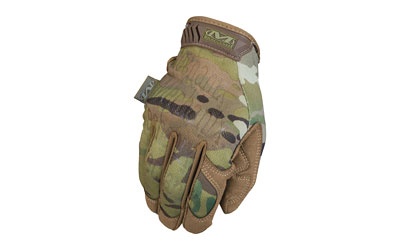
MECHANIX WEAR ORIGINAL MULTICAM GLOVES XXL
The Original(R) tactical glove revolutionized the hand protection industry with its versatility and anatomical design. Rugged 0.8mm synthetic leather infused with touchscreen technology creates the perfect blend of dexterity and durability. Breathable TrekDry(R) conforms to the back of your hands to help keep you cool and comfortable in the field. The Original delivers unmatched fit feel and functionality so you can focus on what lies down range. Attributes: Form-fitting TrekDry ® helps keep your hands cool and comfortable. Adjustable Thermoplastic Rubber (TPR) wrist closures. Reinforced thumb and index finger improve durability.
Brand: MECHANIX
Category: Sporting Goods > Outdoor Recreation > Hunting & Shooting > Hunting & Shooting Protective Gear > Hunting & Shooting Gloves